Judiciary of Spain

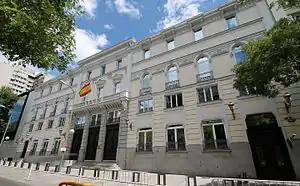
Home of the G.C.J., in Madrid.

Governance of the Spanish Judiciary is assigned to the General Council of the Judiciary. This constitutional body, although not a court in itself, is responsible for overseeing the work of all courts and tribunals of Spain, as well as of allocating judges and magistrates to each of them.